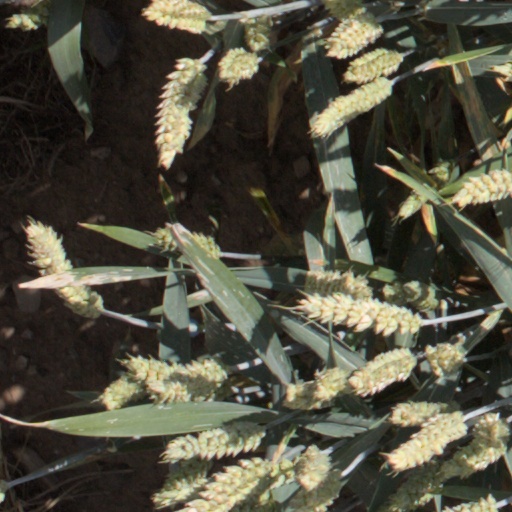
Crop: wheat